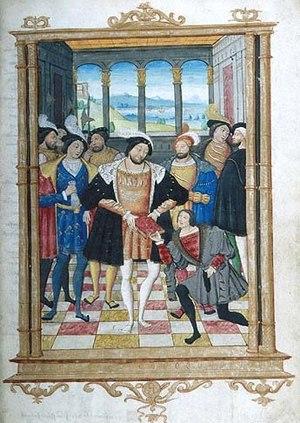
Le Maître de Girard Acarie désigne par convention un enlumineur actif à Rouen entre 1520 et 1540. Il doit son nom à un manuscrit du Roman de la Rose commandé par Girard Acarie, haut fonctionnaire et copiste, destiné au roi François Iᵉʳ. Il a peint plusieurs manuscrits notamment pour des commanditaires normands.